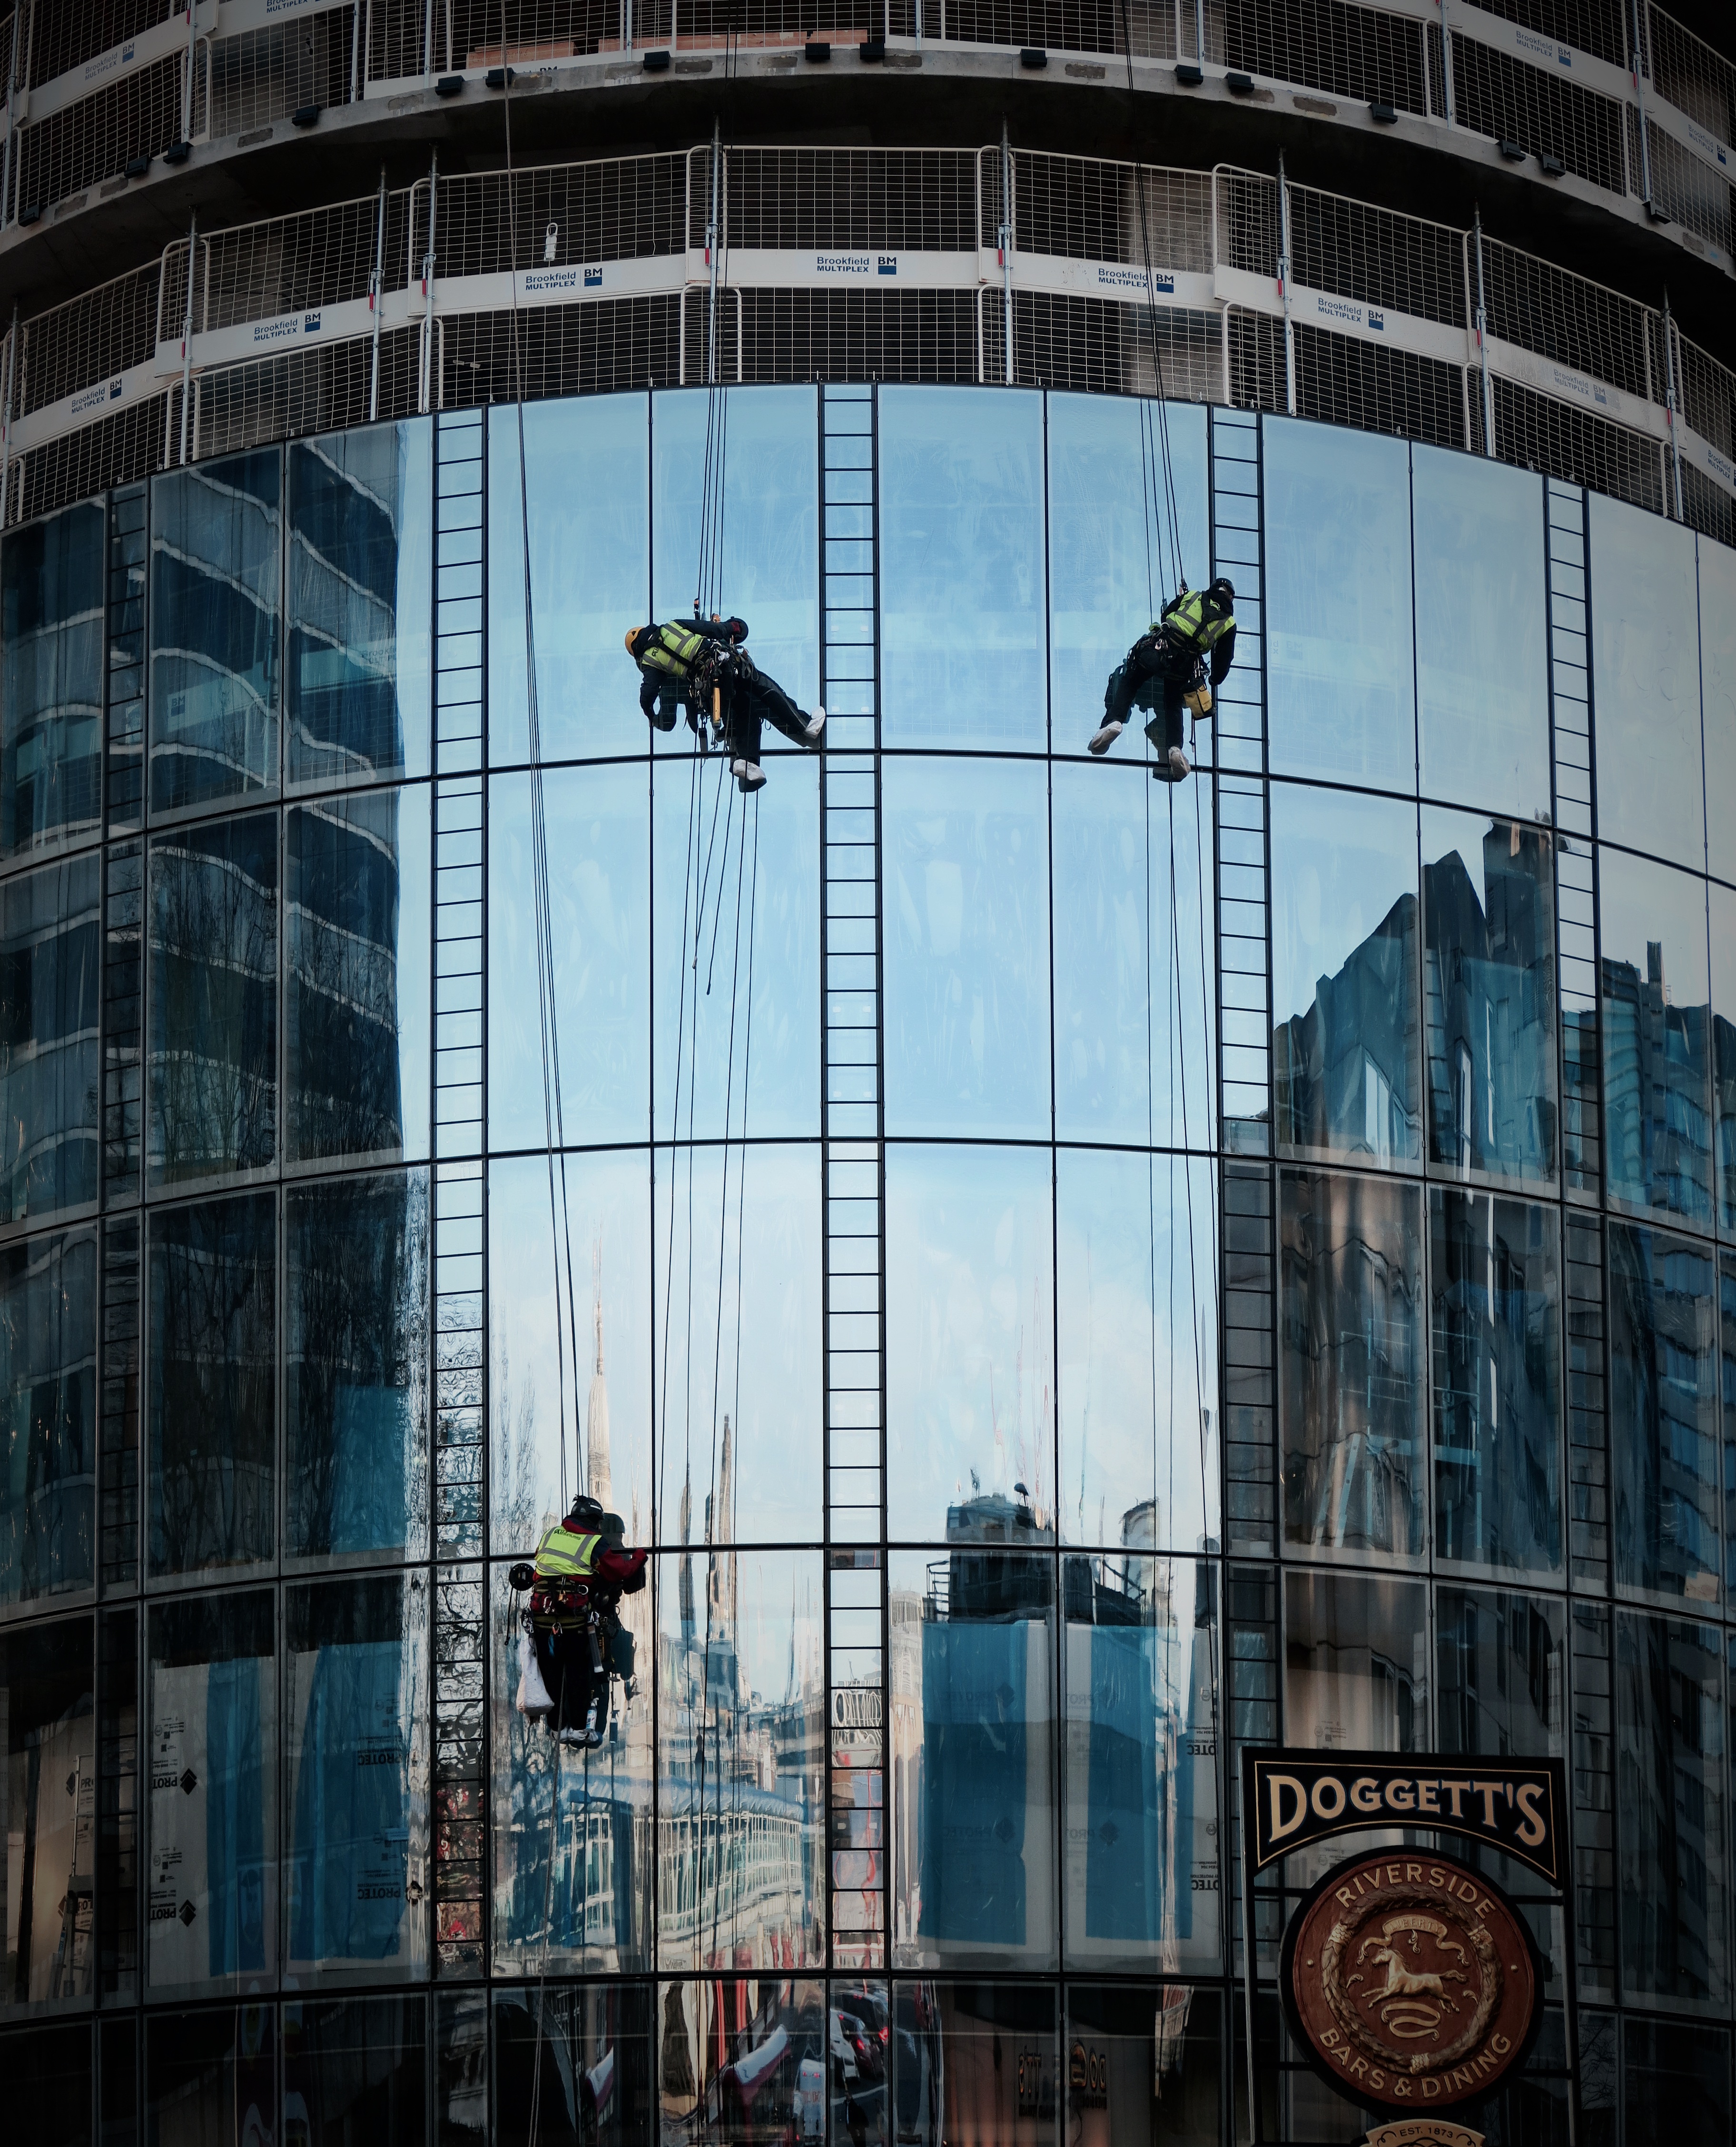
architecture, window, city, skyscraper, cityscape, downtown, reflection, landmark, facade, blue, metropolis, urban area